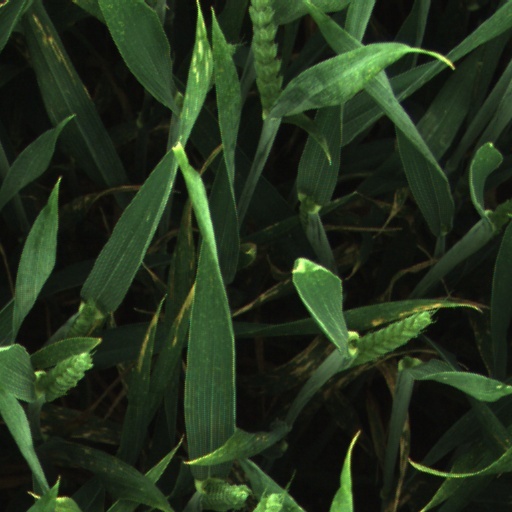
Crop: wheat